The Downfall of Capitalism and Communism

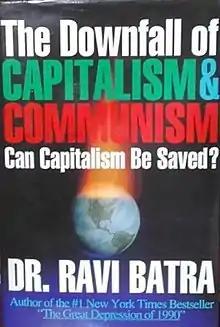
Second edition (1990)

The Downfall of Capitalism and Communism is a book by Ravi Batra in the field of historical evolution, first published in 1978. The book's full title is "The Downfall of Capitalism and Communism: A New Study of History". Following the collapse of Soviet Communism, a second edition was published in 1990 with the title "The Downfall of Capitalism and Communism: Can Capitalism Be Saved?"